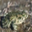
Label: frog